Comeback Kid (band)

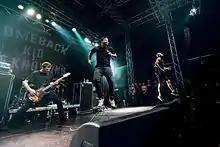
The band at Impericon Festival 2015

In early 2012 guitarist Casey Hjelmberg announced he would be leaving the band. Stu Ross of Misery Signals and Living with Lions will assume guitar duties.